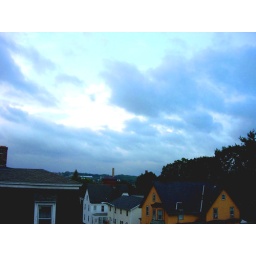
...and the clouds that had shrouded us were slowly consumed, like paper in white flame in the last hour of the day.